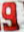
Number: 9